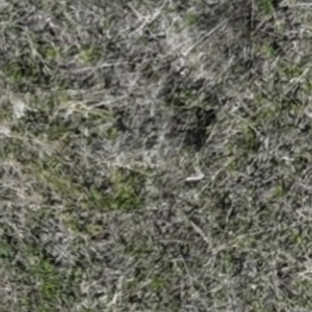
Month: may